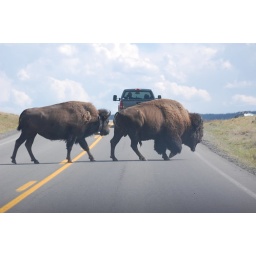
This is a good photo to show the difference between male and female bison (male in front).